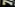
Number: 7